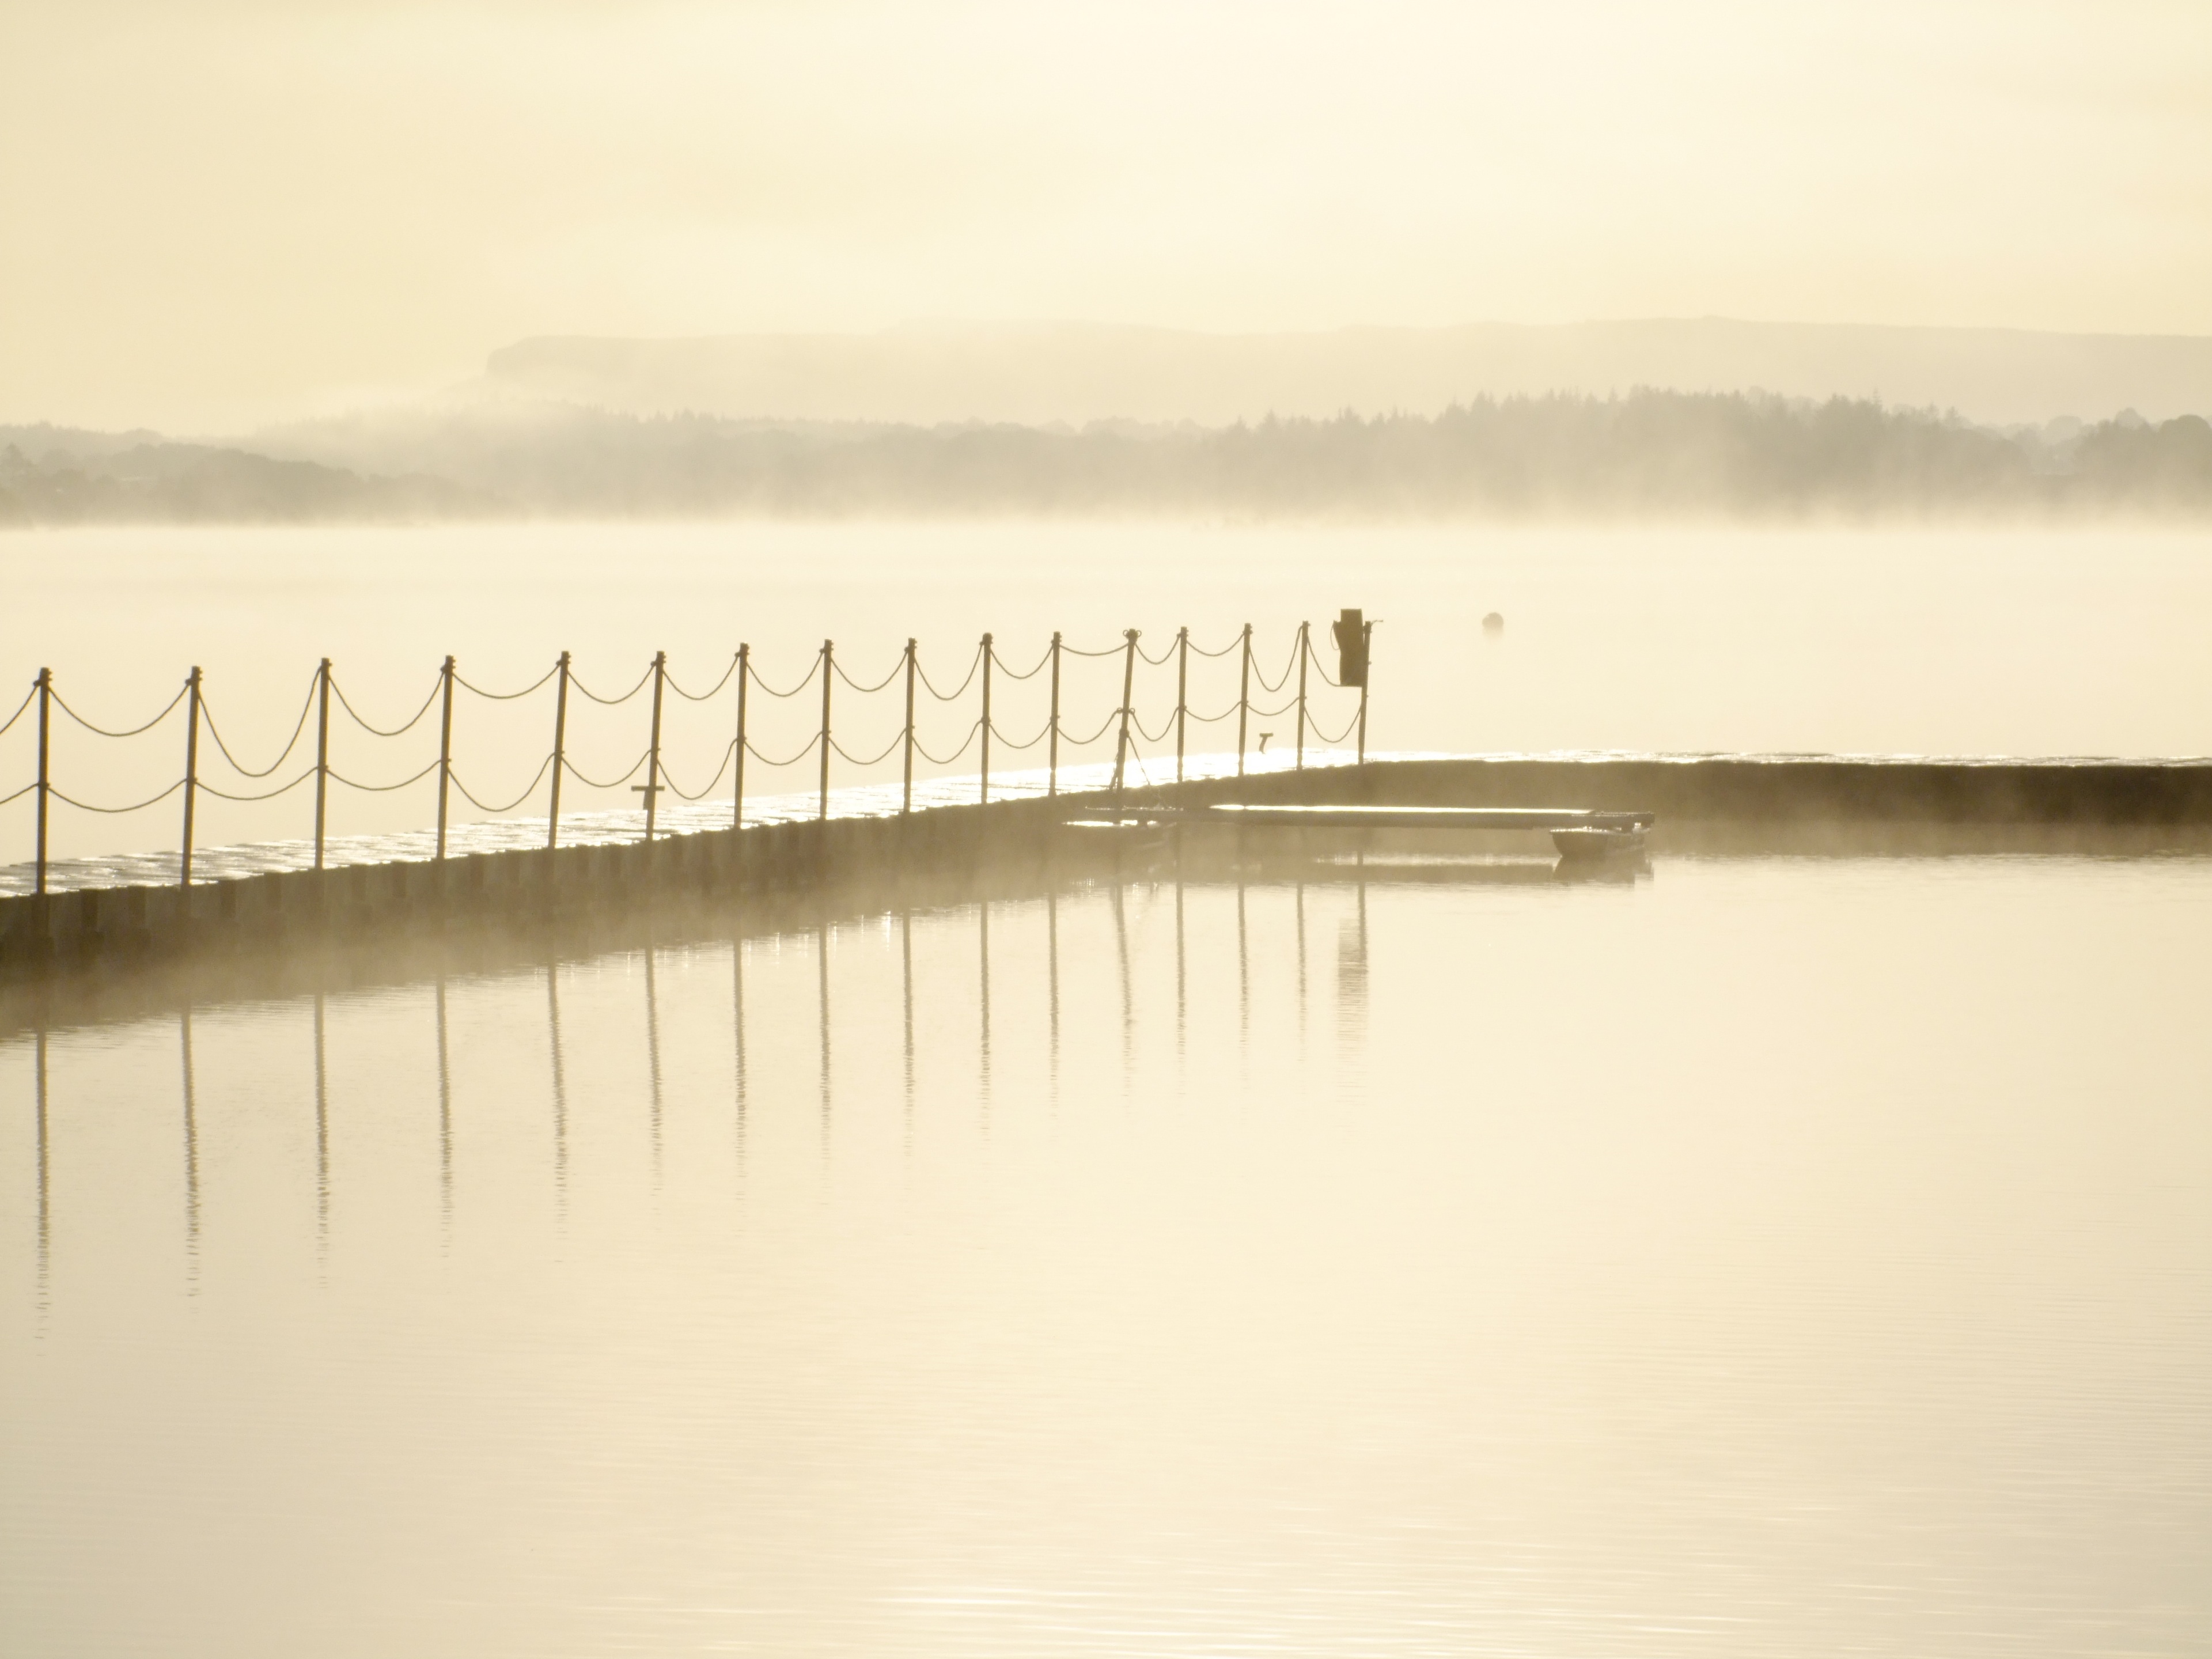
landscape, sea, water, nature, outdoor, fog, sunrise, mist, morning, wave, lake, dawn, pier, travel, dusk, idyllic, reflection, fishing, peaceful, haze, marina, silence, jetty, boating, boats, wooden, scene, mist water, atmospheric phenomenon